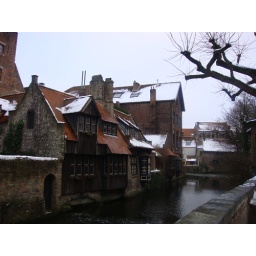
house by the river